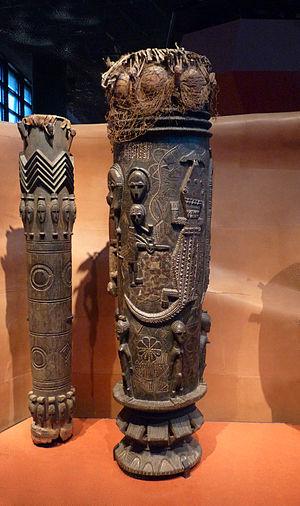
Tambour, population Baoulé, Côte d'Ivoire, Fin du 19e siècle. Bois, pigments, fibres végétales. Musée du quai Branly.
Les Baoulés sont un peuple de Côte d'Ivoire, vivant pour leur grande majorité au centre du pays, près des villes de Bouaké et de Yamoussoukro. Ils représentent environ 23 % de la population du pays, ce qui fait des Baoulés l'ethnie la plus importante numériquement du pays, devant les Bétés et les Senoufos. Les Baoulés font partie du groupe Akan et sont originaires du Ghana voisin. Il s'installent en Côte d'Ivoire au XVIIIᵉ siècle, guidés par la reine Abla Pokou. Le nom Baoulé vient du sacrifice, par la reine Pokou, de l'un de ses fils afin de passer un fleuve, alors qu'elle menait la fuite de son peuple du Ghana : ba ou li. Les Baoulés se sont établis entre les fleuves Bandama et Comoé.